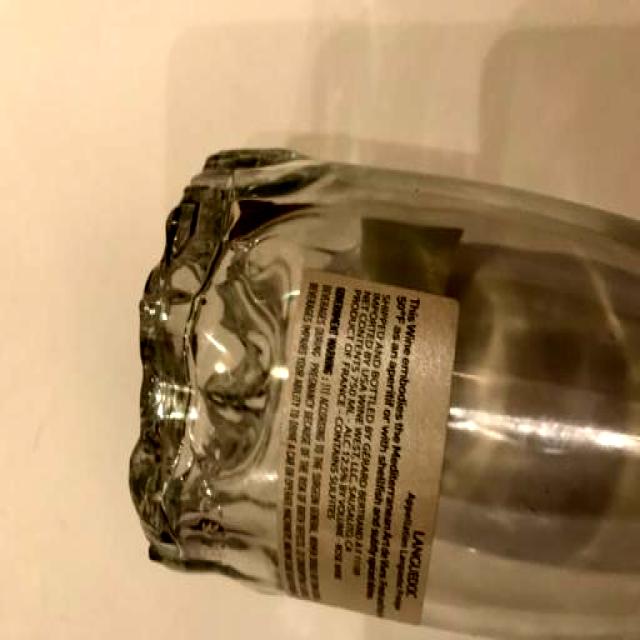
Label: Glass